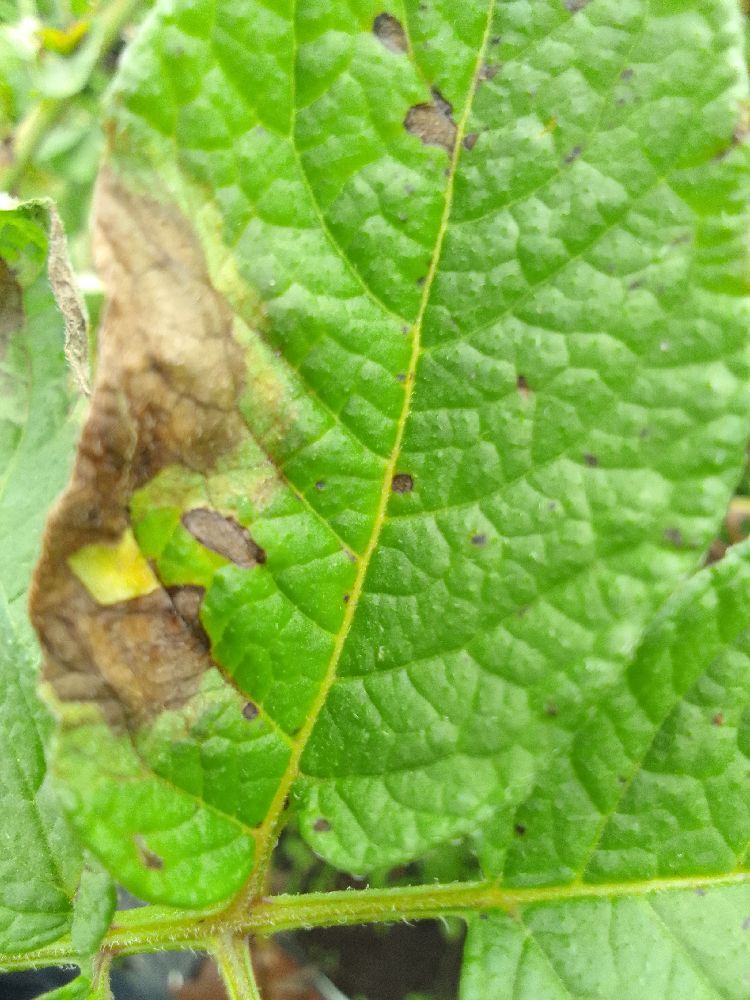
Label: Late blight